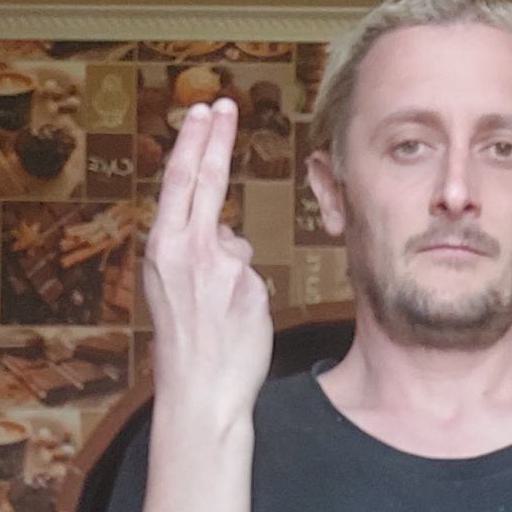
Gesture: two_up_inverted